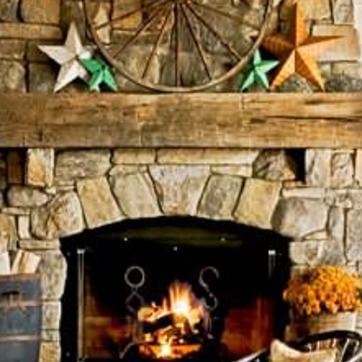
Material: stone